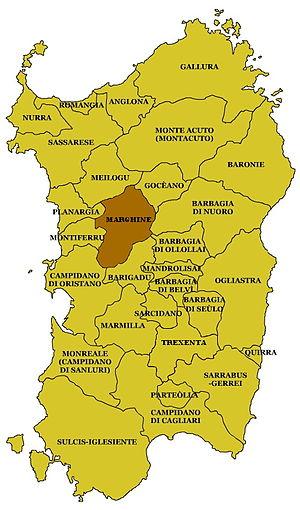
Le Marghine est une sous-région de la Sardaigne centro-occidentale dont la population comporte 23,127 habitants et dont le chef-lieu est Macomer